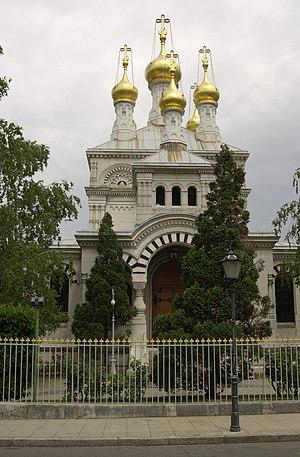
Église orthodoxe russe de Genève This is an image of a cultural property of national significance in Switzerland with KGS number 2449